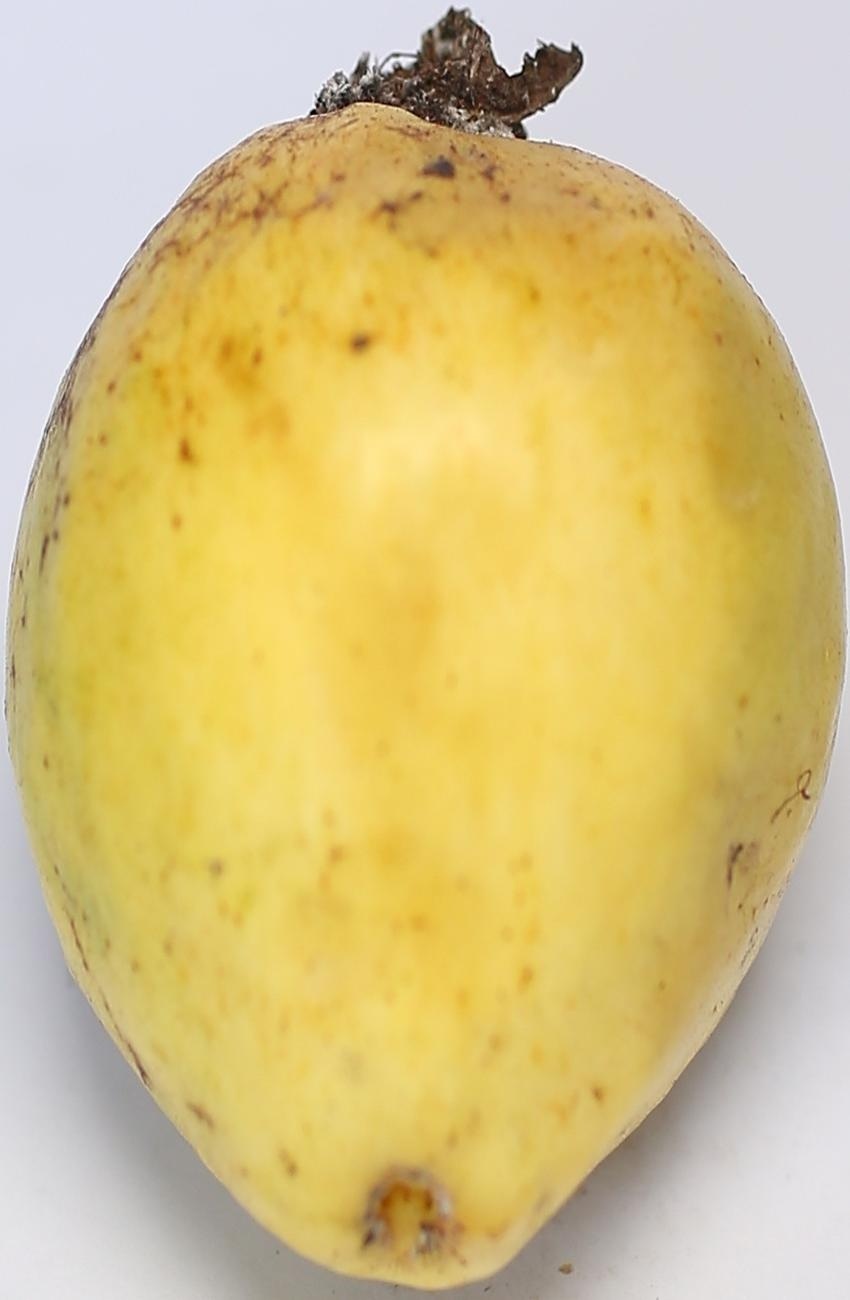
Maturity: ripe
Variety: riyali